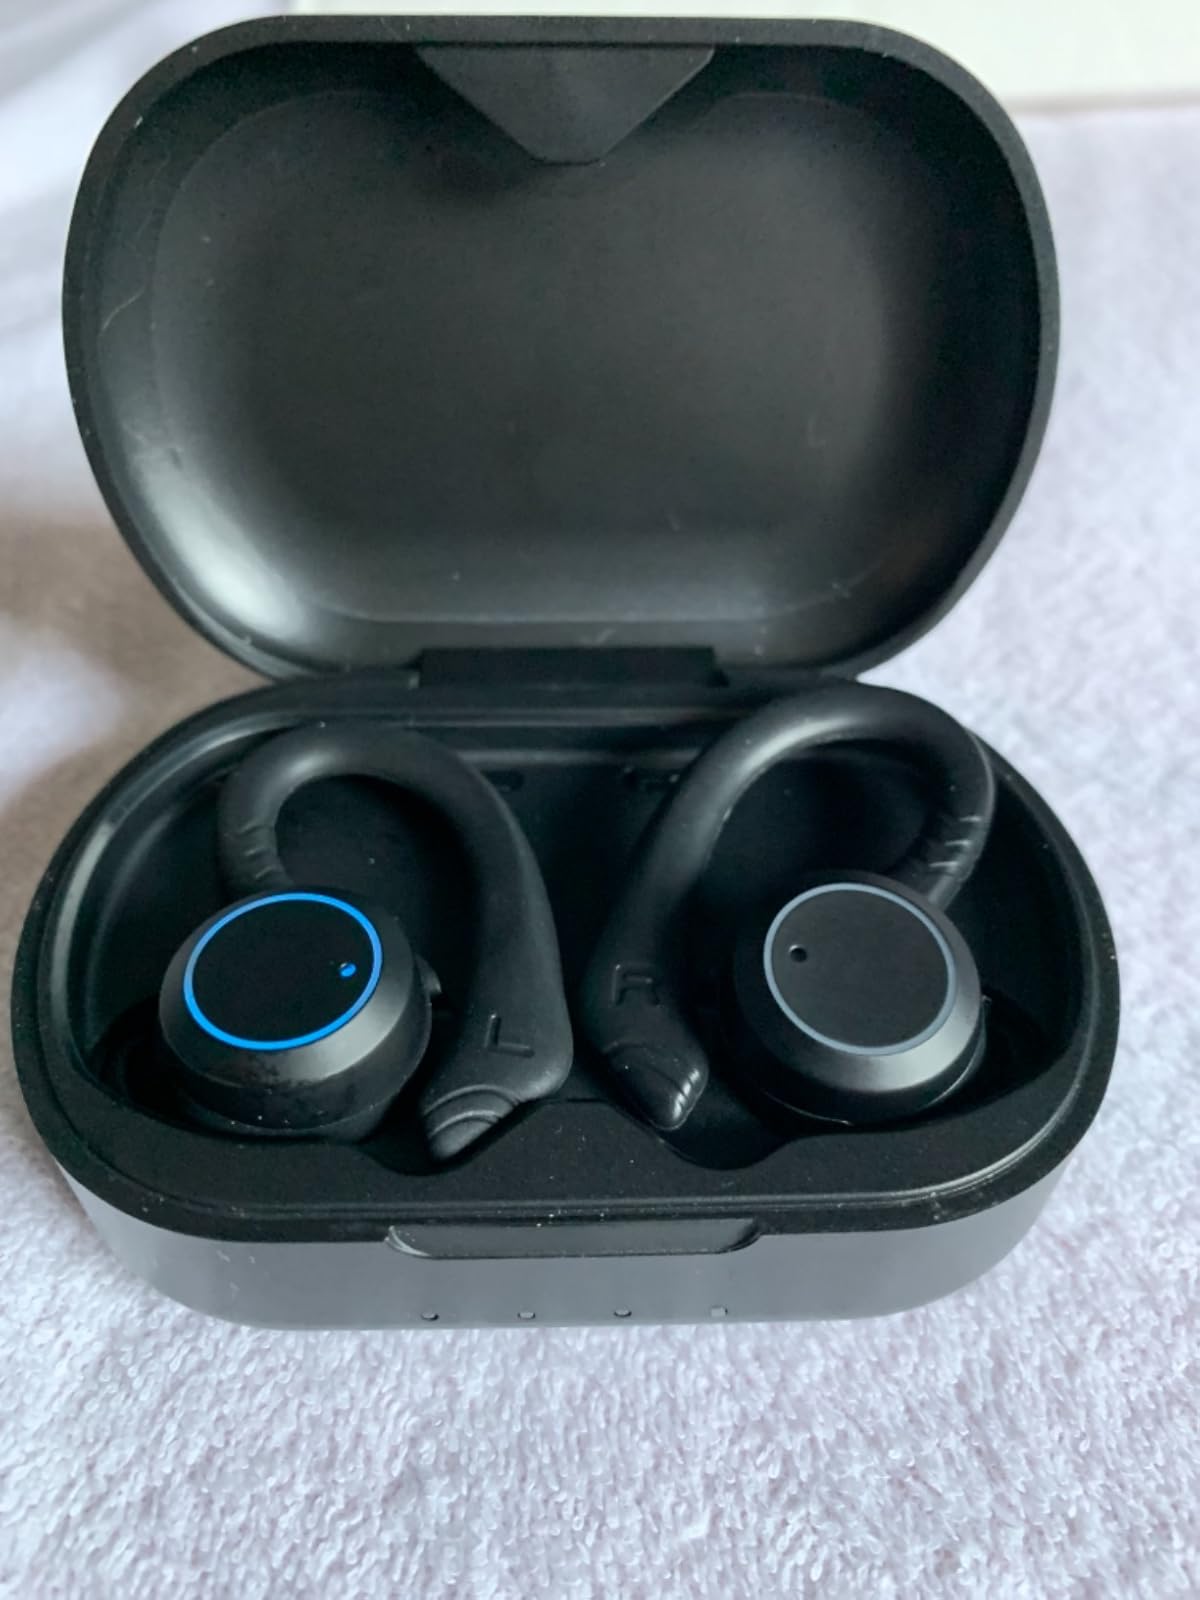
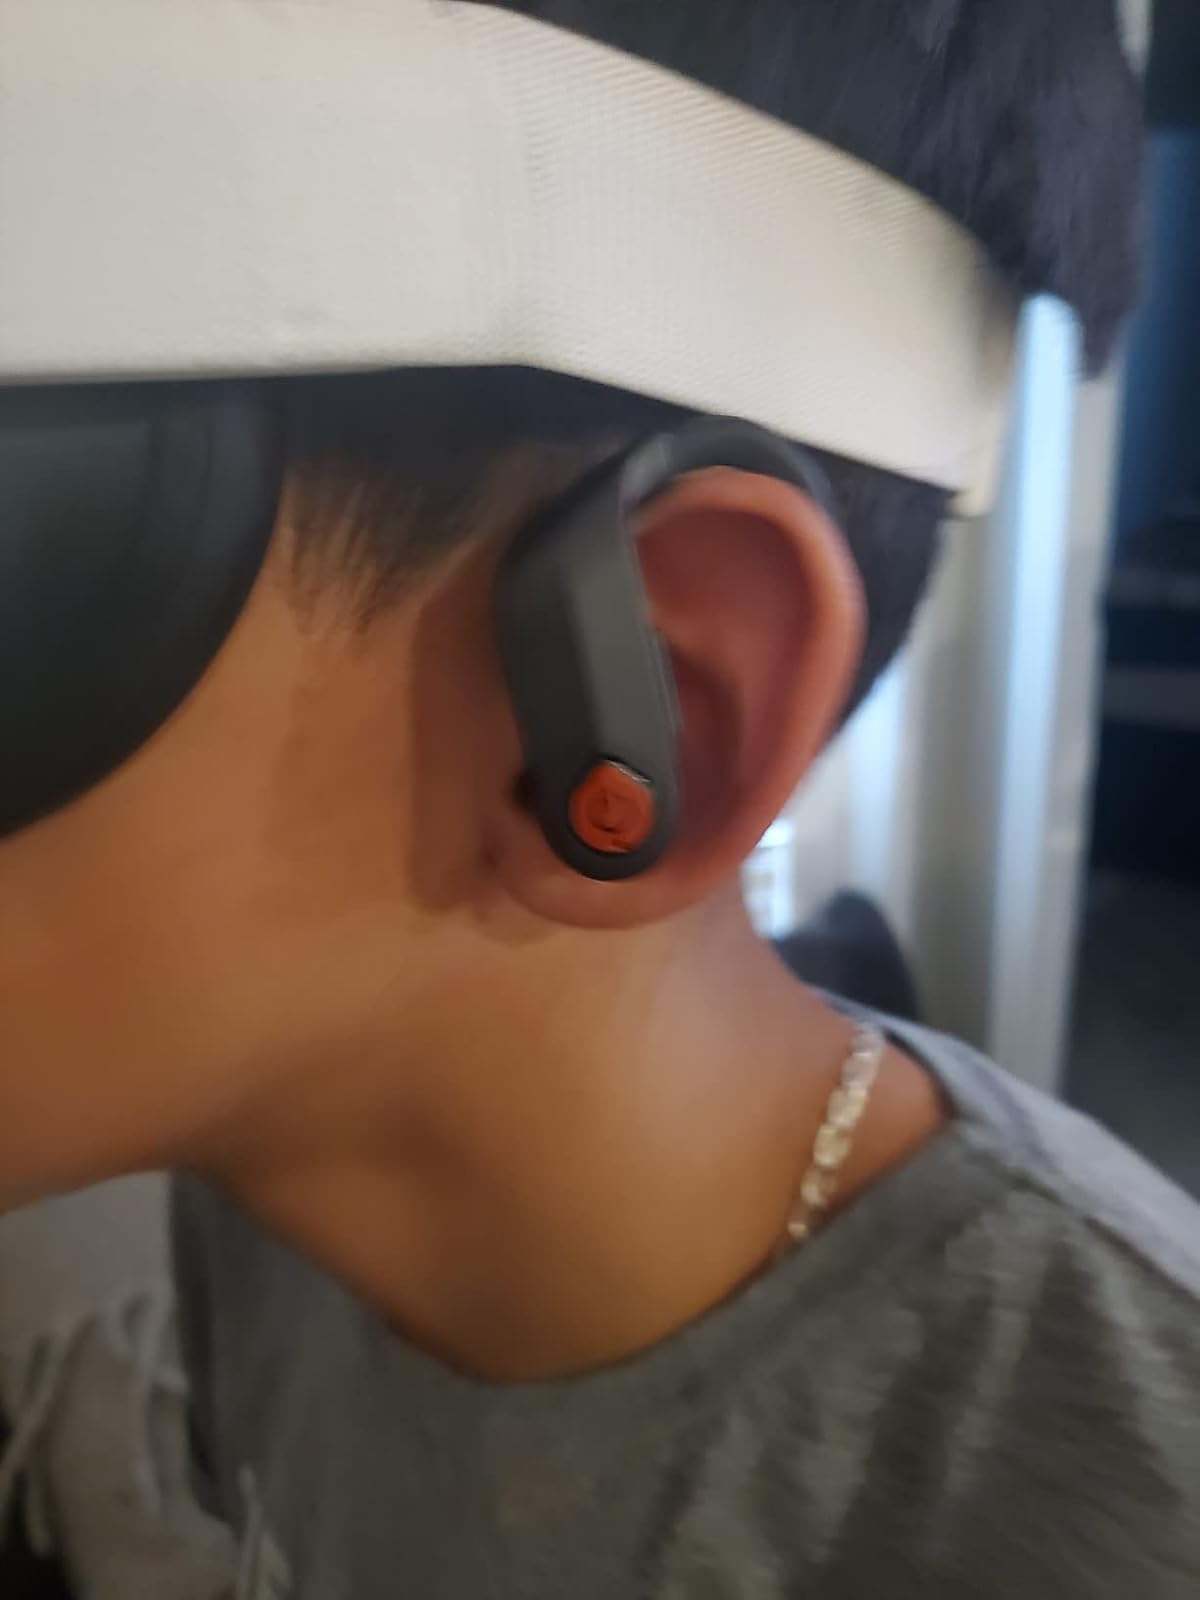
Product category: earbuds
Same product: no